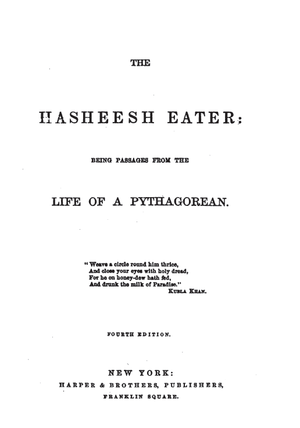
Le Mangeur de haschisch est un livre autobiographique de Fitz Hugh Ludlow paru en 1857, décrivant l'auteur, les états modifiés de sa conscience et ses délires philosophiques sous l'emprise du cannabis. Aux États-unis, le livre a suscité l'intérêt populaire pour le haschich, conduisant à créer des bonbons au haschich et des clubs privés de haschich. Le livre est resté populaire dans la contre-culture des années 1960.